Political groups under Vladimir Putin's presidency

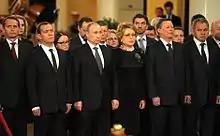
Putin with Sergey Naryshkin, Dmitry Medvedev, Elvira Nabiullina, Dmitry Kozak, Valentina Matviyenko, Sergei Ivanov, and Sergey Shoygu at the funeral of Yevgeny Primakov, 29 June 2015

The St Petersburg lawyers focus on constitutional-legal-administrative arrangements to bolster an efficient democratic system, favouring reforms that strengthen simultaneously the market economy and political stability. Prominent members included the former presidential administration head Dmitry Medvedev and Dmitry Kozak.